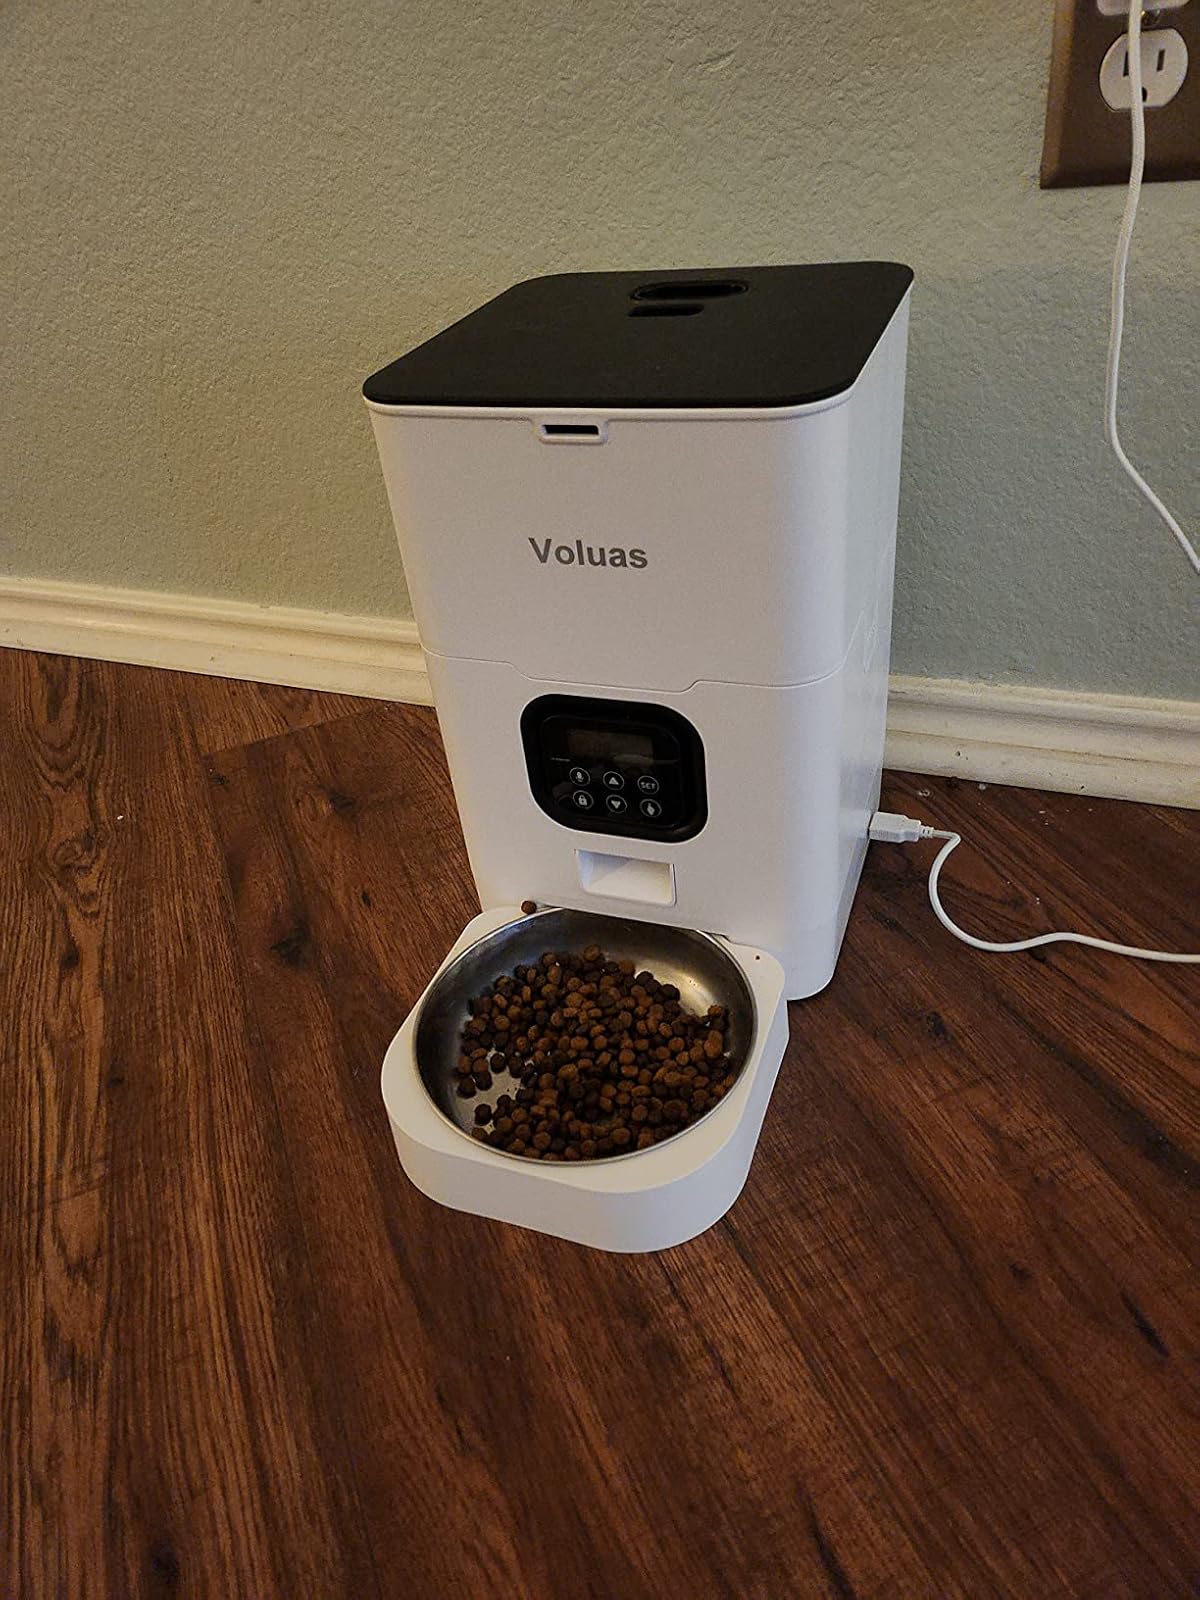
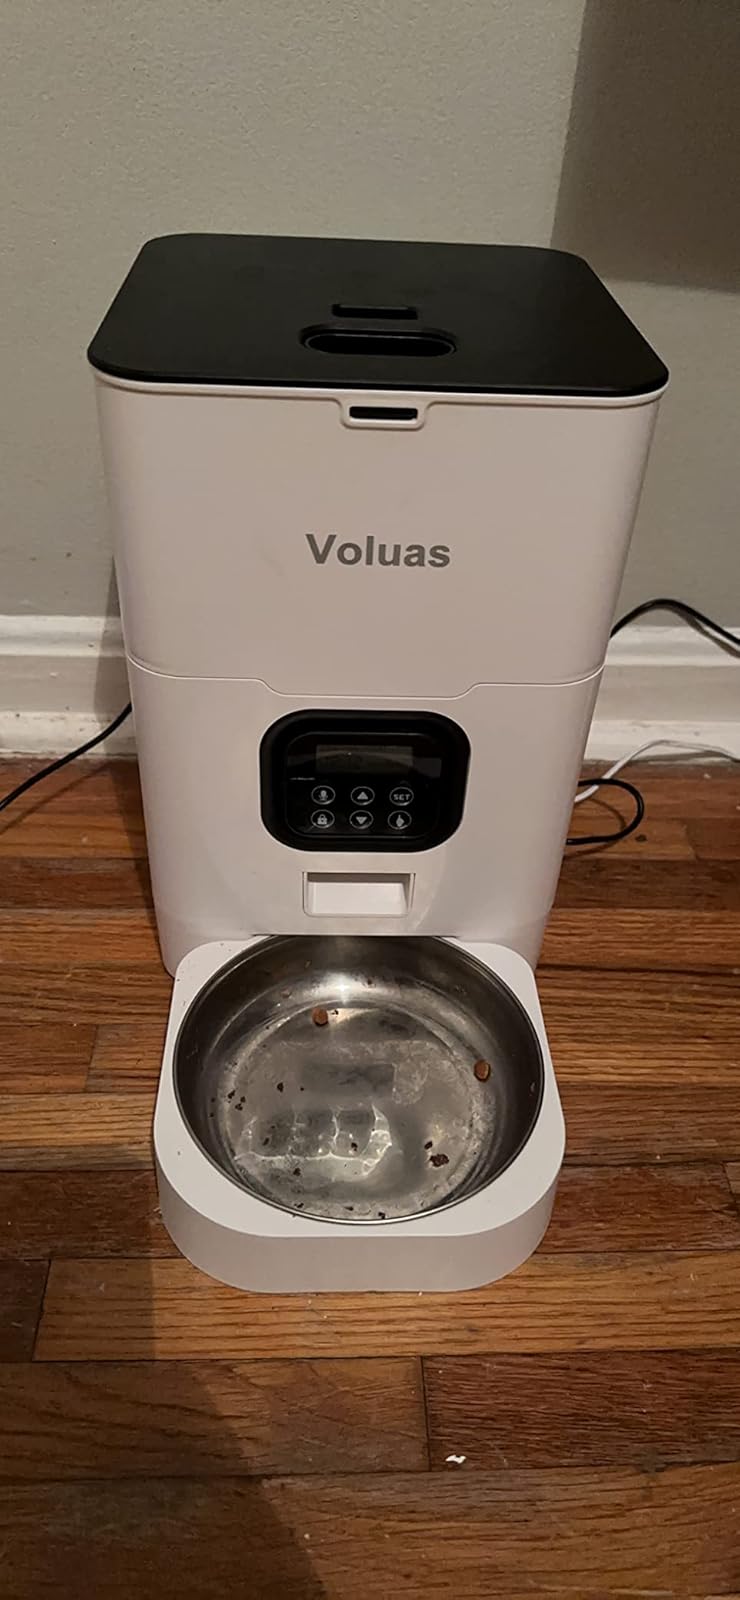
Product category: items_feeder
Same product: yes